Dar es Salaam

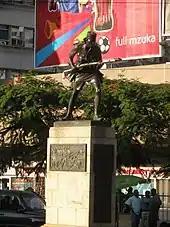
The Askari Monument along Samora Avenue marks the exact centre of Dar es Salaam, in the Ilala district.

Dar es Salaam Region is divided into five administrative districts, four of which are governed by municipal councils that are affiliated with the city's suburbs or wards.